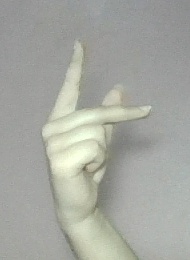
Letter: dha